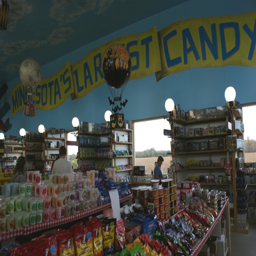
in the new addition to the building , person painted clouds for the ceiling , where hot air balloons are suspended .